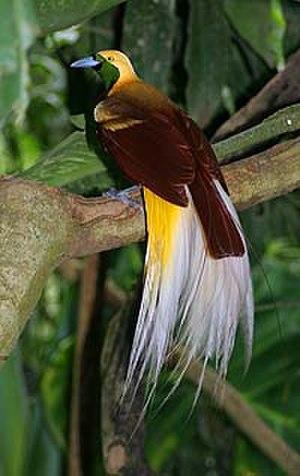
Luigi Maria D'Albertis est un naturaliste et explorateur italien, né le 21 novembre 1841 à Voltri et mort le 2 septembre 1901 à Sassari.